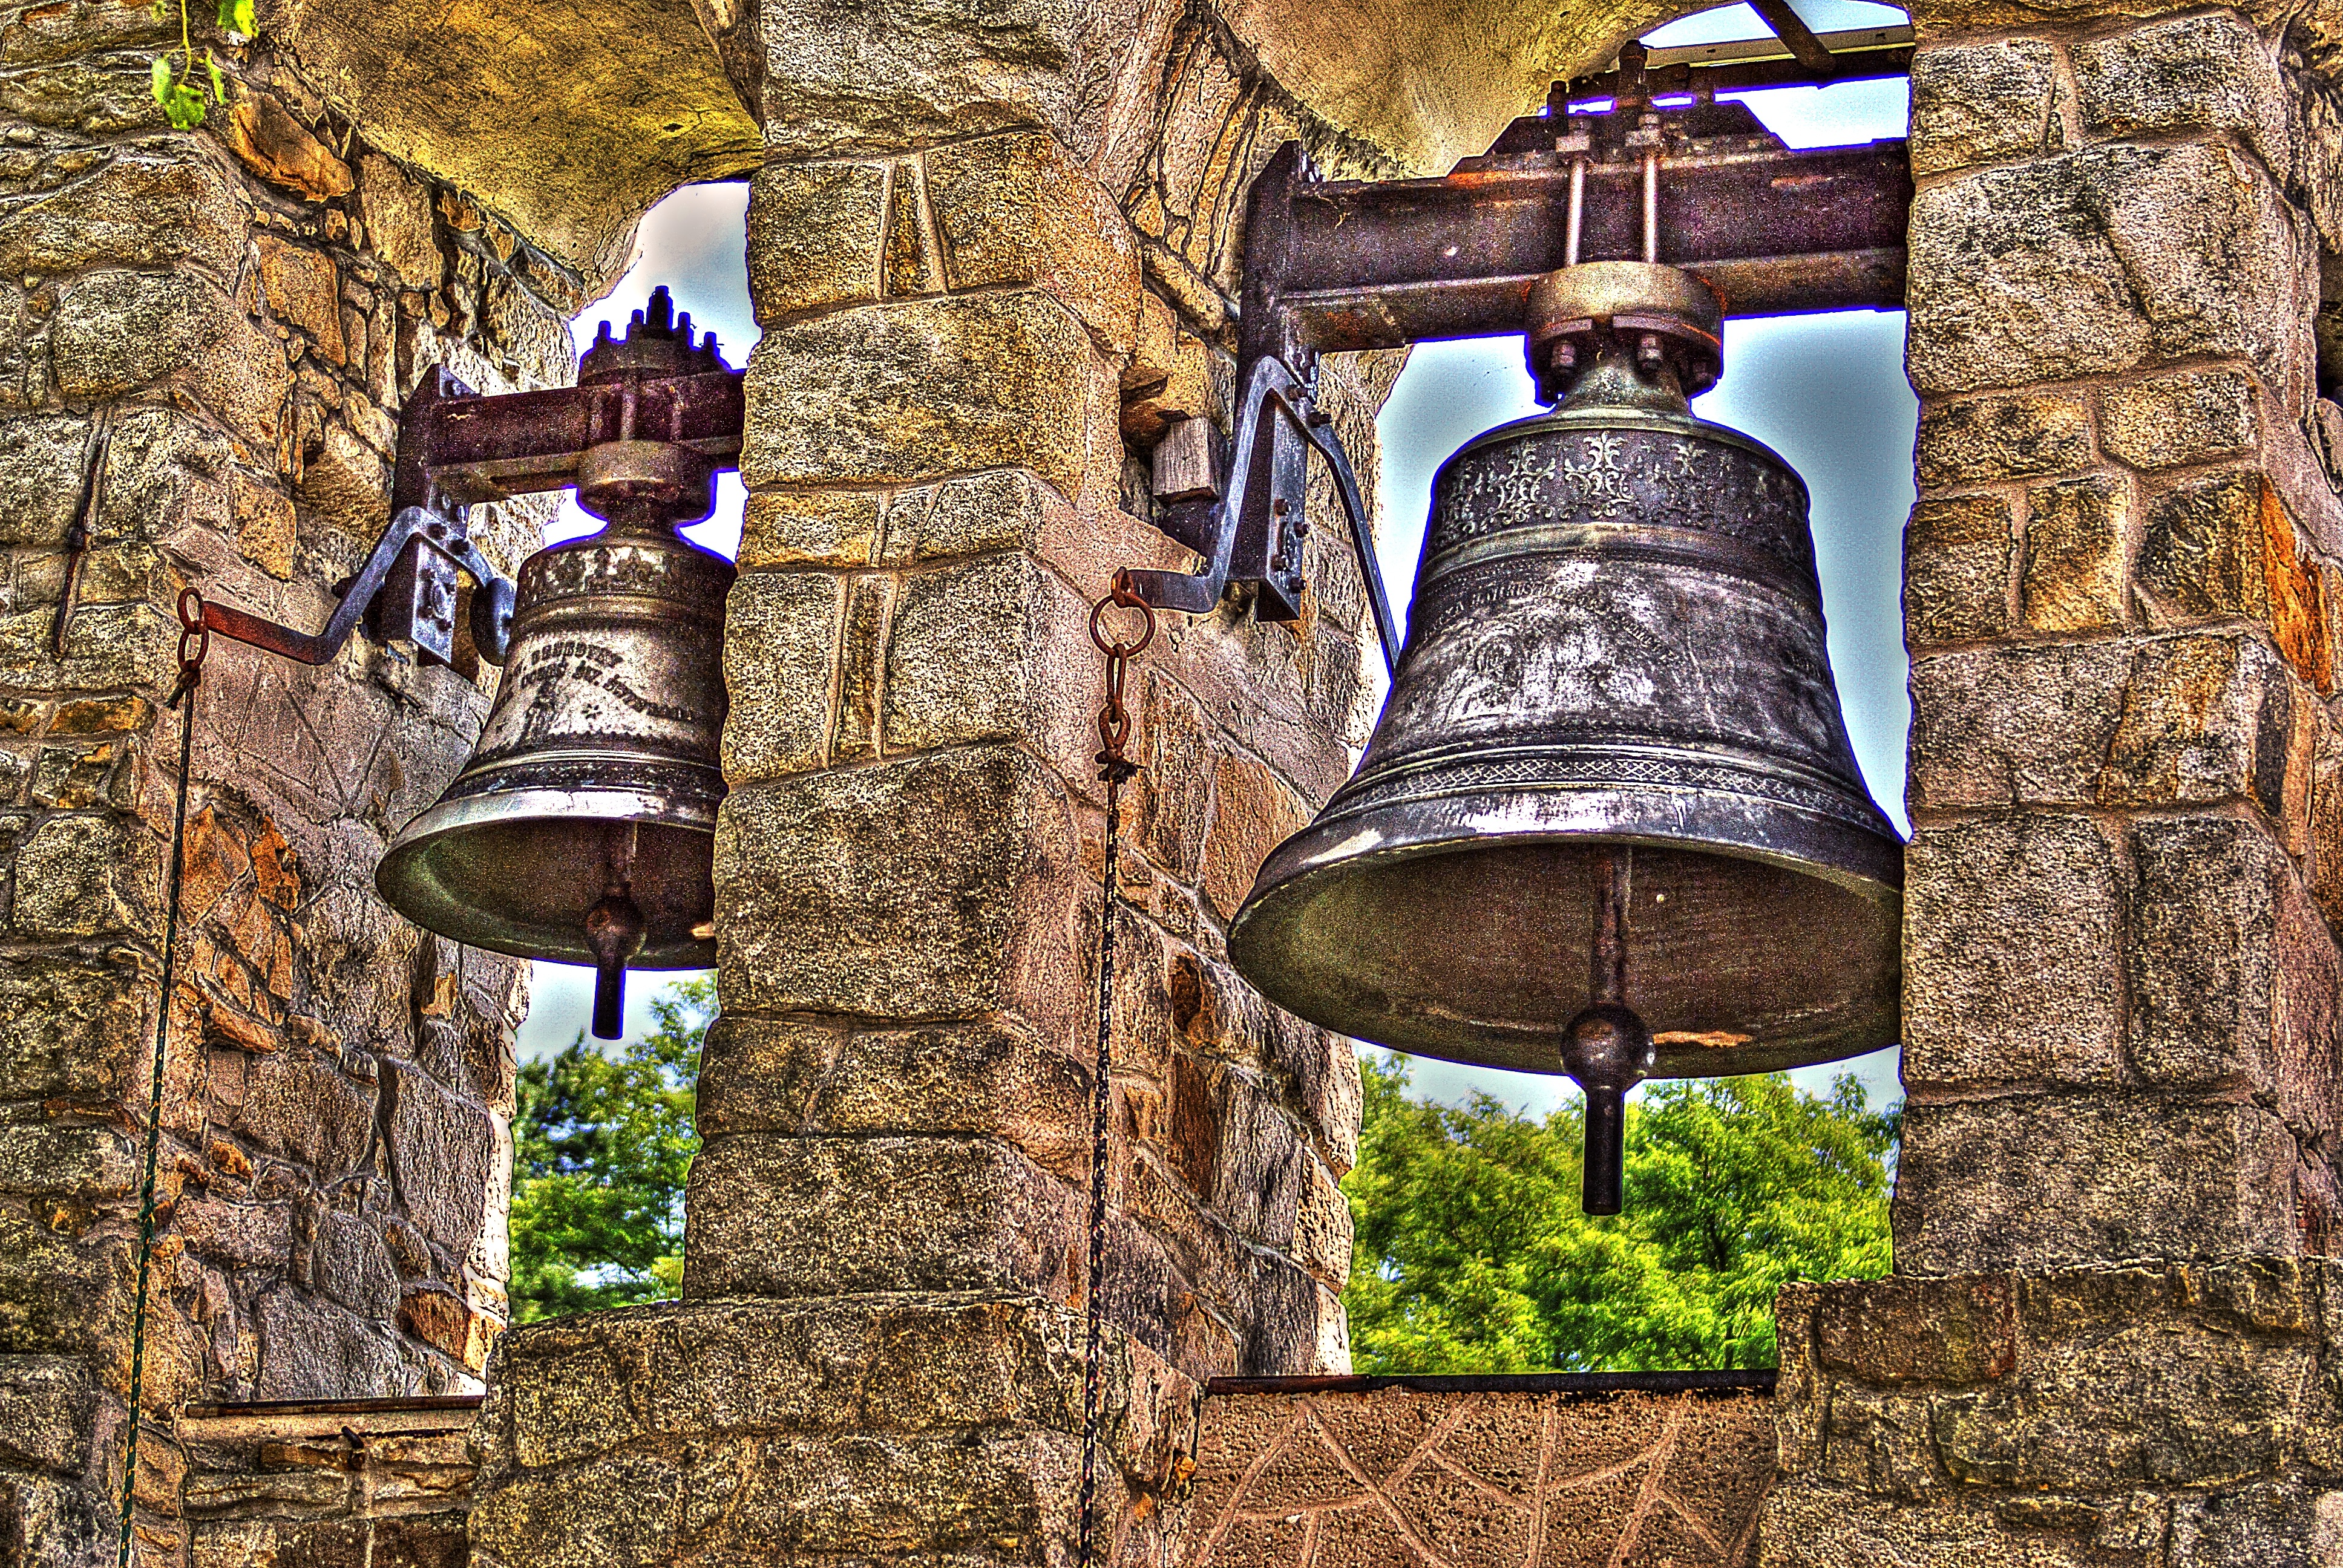
architecture, bell, stone wall, church bell, temple, culture, middle ages, moulding, malopolska, clapper, stone arches, the bell tower, bronze bells, the outer, the bells, foundering of bells, big bell, a small bell, town trail, new bells